Car carrier trailer

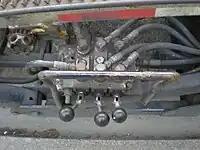
Some of the hydraulic ramp controls on a car carrier trailer.

A car carrier trailer, also known as a car-carrying trailer, car hauler, or auto transport trailer, is a type of trailer or semi-trailer designed to efficiently transport passenger vehicles via truck.